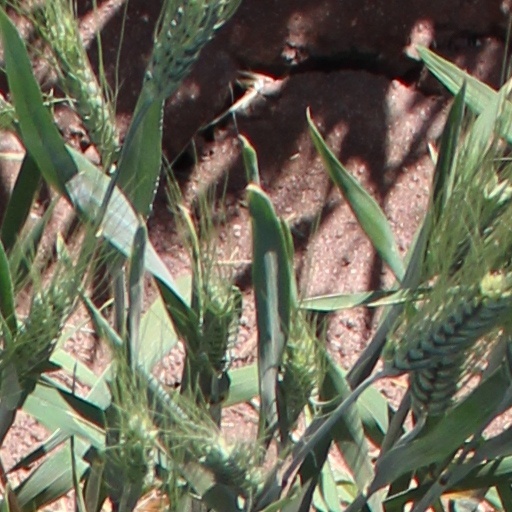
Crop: wheat